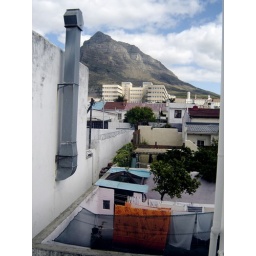
This balcony opens off my friend Jessica's office at the Development Action Group in Cape Town.